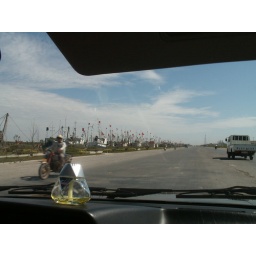
lots of ships listed by the road are waiting to sail